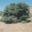
Label: pine_tree